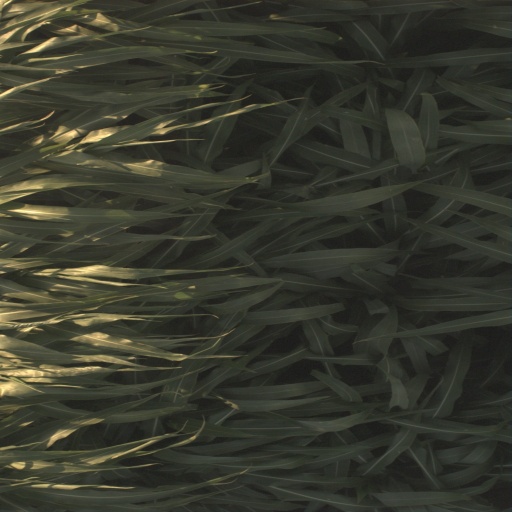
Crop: sorghum